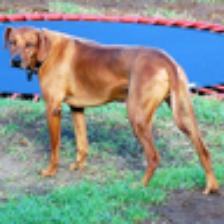
Label: NonHuman